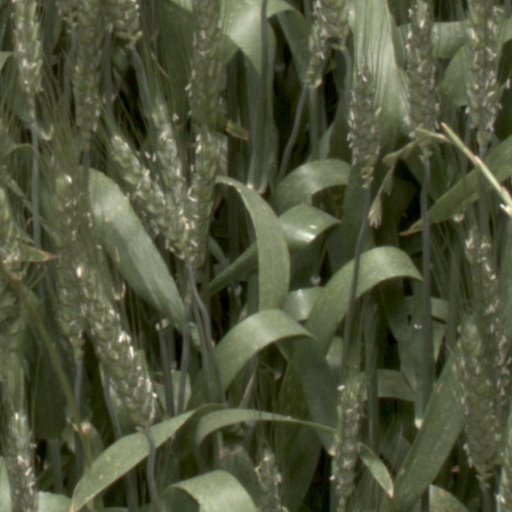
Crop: wheat